List of fictional astronauts (modern period, works released 2010–2029)

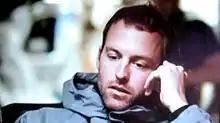
Actor Gunner Wright as Capt. Lee Miller, "Love" (2011 film)

The following is a list of fictional astronauts from recent times, using the Space Shuttle, the International Space Station and other spaceflight technologies, as depicted in works released between 2010 and 2029.